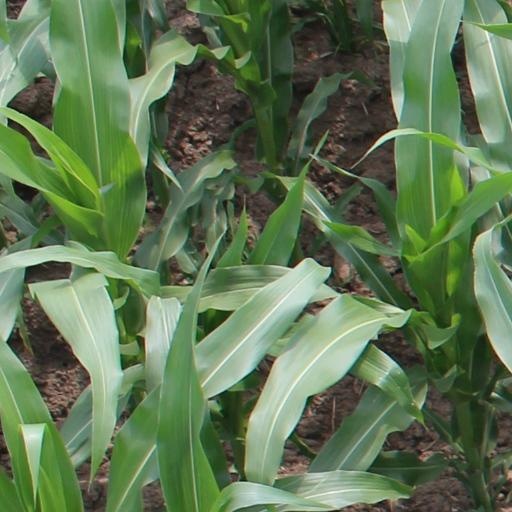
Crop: maize; corn